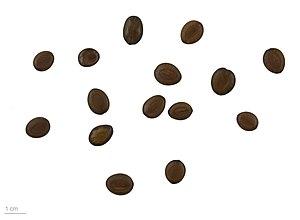
Le genre Entada contient une trentaine d'espèces d'arbres, d'arbustes ou de lianes de la famille des Mimosaceae ou des Fabaceae.